Barrie Heath

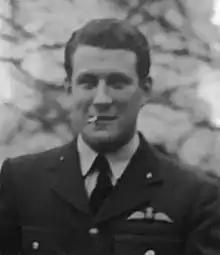
Barrie Heath in RAF Uniform,

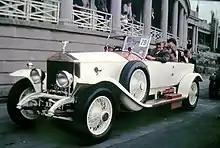
Vintage Rolls-Royce being driven by Barrie Heath

After the war, Heath pursued a successful career in manufacturing industry. In 1946 he left the RAF and was appointed to the board of Hobourn aero components, Coventry. In 1960 he joined Triplex Safety Glass Ltd as their managing director and, in 1967, joined the board of the parent company Pilkington Brothers. In 1975 he took over from Sir Raymond Brookes to become chairman of the industrial conglomerate GKN, and in 1978 he received a knighthood. Among the problems Heath had to contend with as chairman were hyperinflation, the oil crisis, and declining demand for steel and automotive parts.